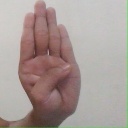
अक्षर: ब